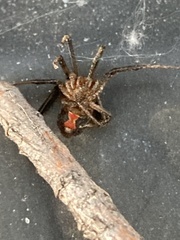
Species: Lactrodectus_hesperus